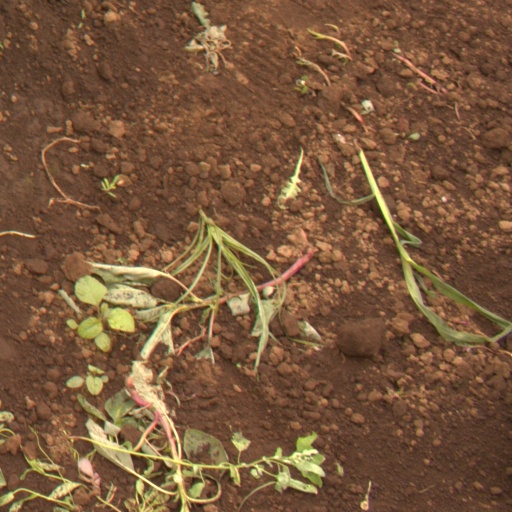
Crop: soybean